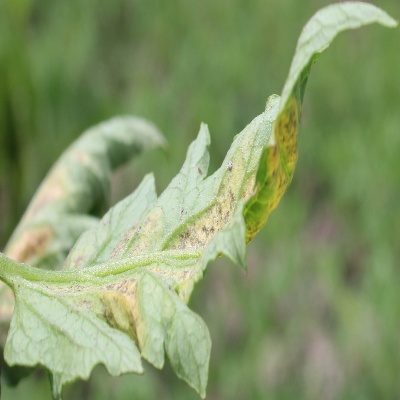
Crop: Tomato
Condition: leaf blight